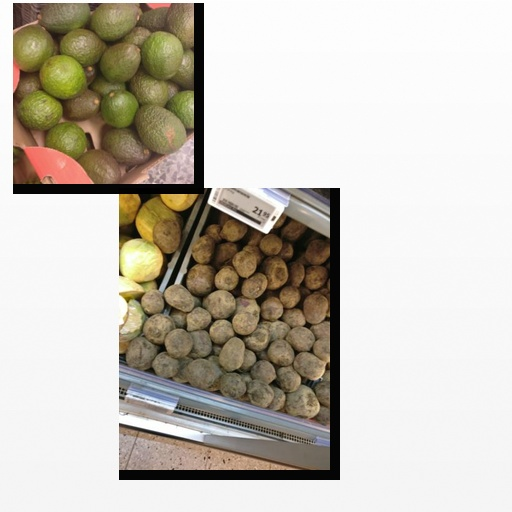
Food items: beetroot, avocado